Rochester Lourdes High School

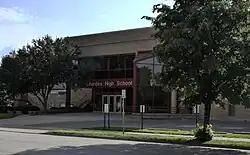

Lourdes High School is a Catholic high school located in Rochester, Minnesota. It is a part of the Rochester Catholic School system and is located in the Roman Catholic Diocese of Winona.